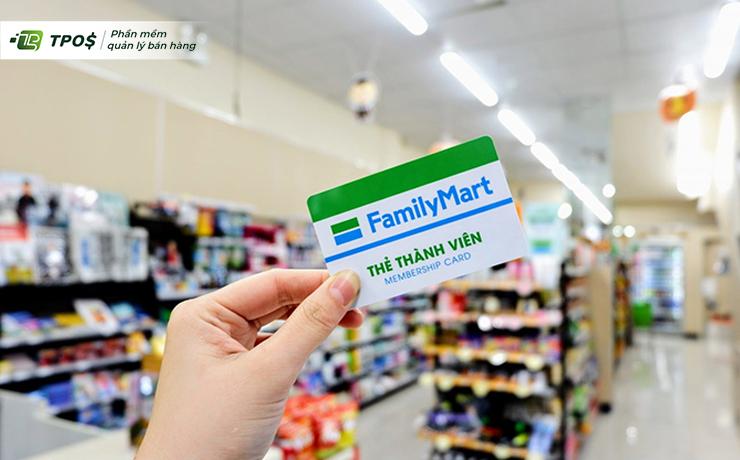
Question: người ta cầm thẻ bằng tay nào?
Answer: bằng tay trái